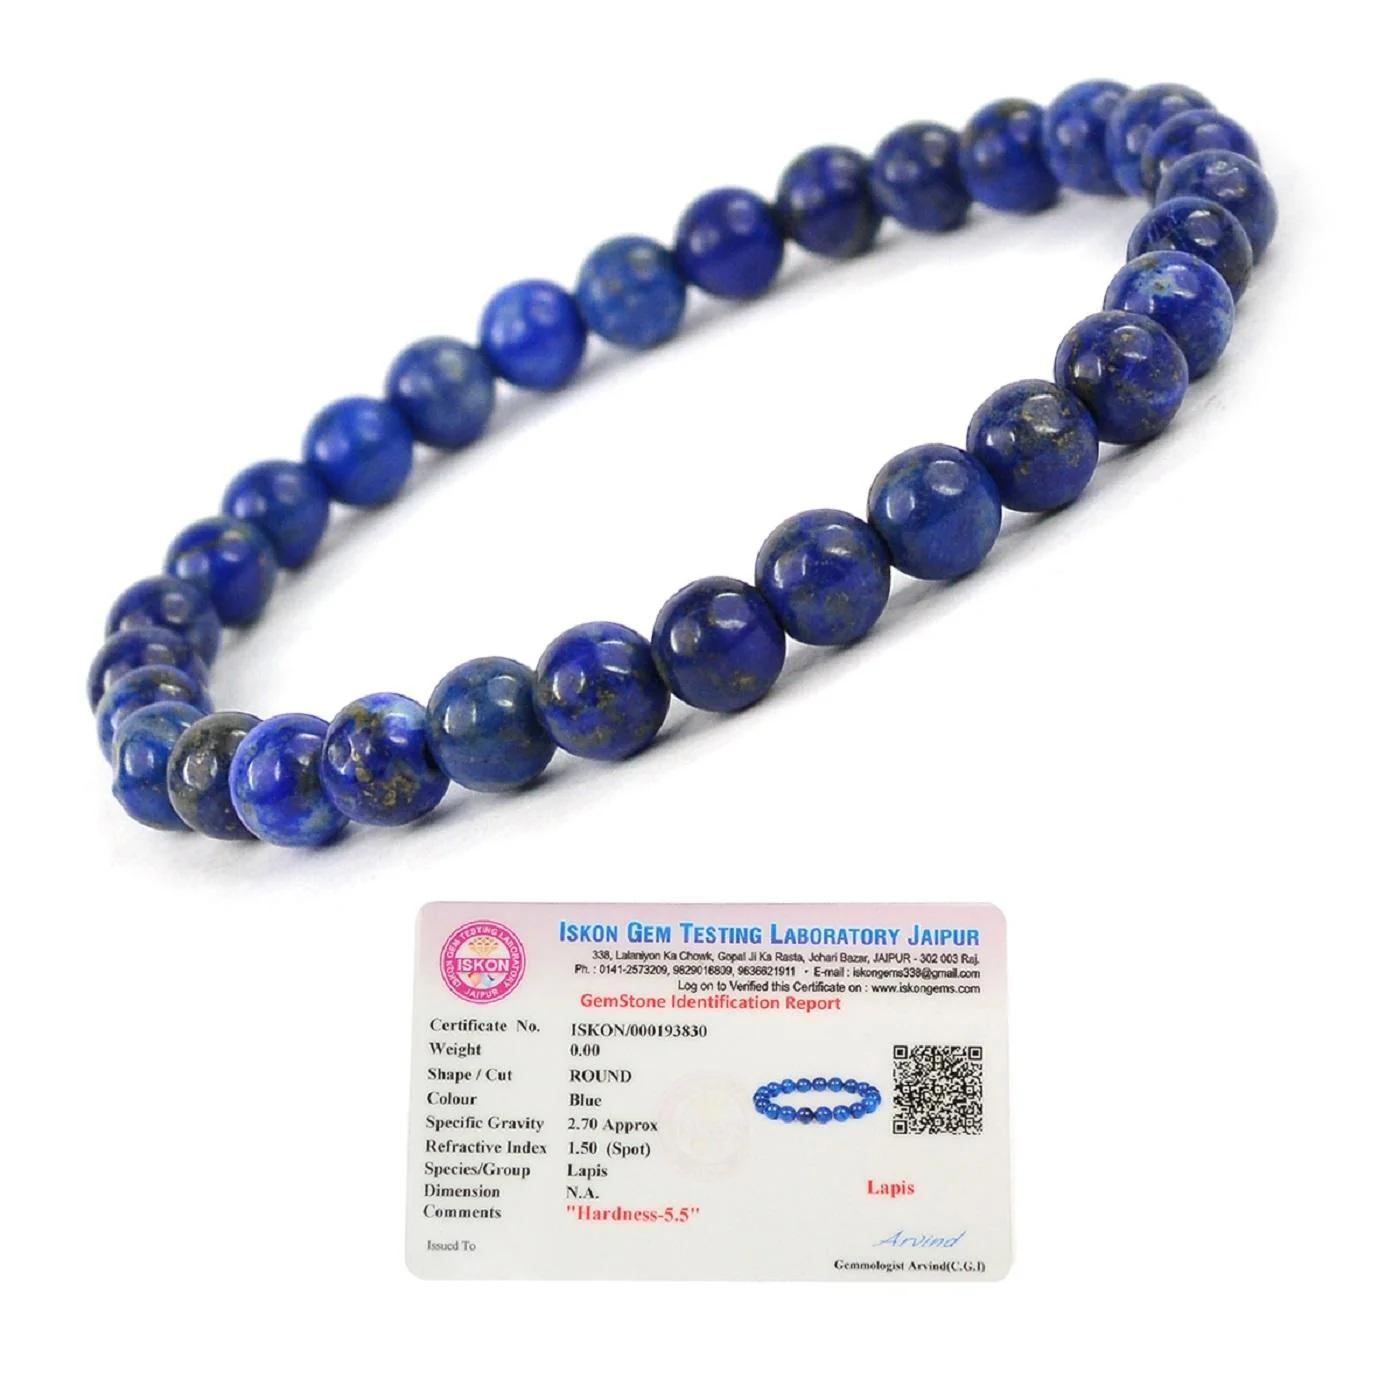
Reiki Crystal Products Lapis Lazuli Certified Bracelet Round Bead 6 mm Bracelet for Reiki And Crystal Healing
Type: Bracelets & Bangles
Brand: Reiki Crystal Products
Price: Rs. 499
Stretchable Elastic Handmade Natural Crystal Stone Bracelet | Diameter : 2.5 Inch. | Stone Size - 6 mm | Charged By Reiki Grand Master & Vastu Expert
Features: Stretchable Elastic Handmade Natural Crystal Stone Bracelet | Diameter : 2.5 Inch. | Stone Size - 6 mm | Charged By Reiki Grand Master & Vastu Expert,Natural Healing Stone for Reiki Healing, Crystal Healing, Numerology, Tarot, Astrology, Vastu, Angle Healing & Feng Shui,100% Authentic, Original and Natural Healing Stone / Crystal - small holes, crack marks on the surface or inside the stones are often visible,Material : Natural Healing Stones See Images & Product Description For Healing Properties /Advantages,Stylish Party-Daily-Office-Casual Wear Reiki Healing Stone Bracelet for Men, Women, Boys, Girls. Best for Gifting & Personal Use.
Included: Pack of 1 X Lapis Lazuli (AAA) 6mm Certified Bracelet